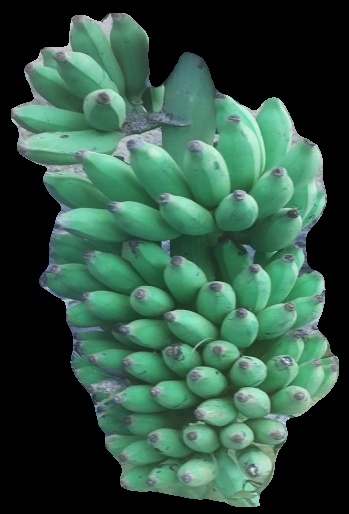
Variety: elakki-bale
Grade: grade2